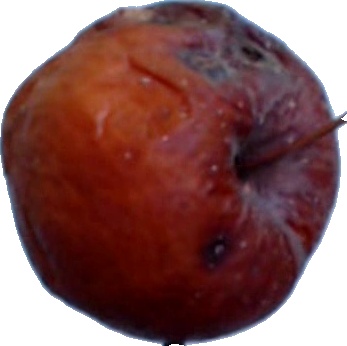
Label: apple_rotten_1